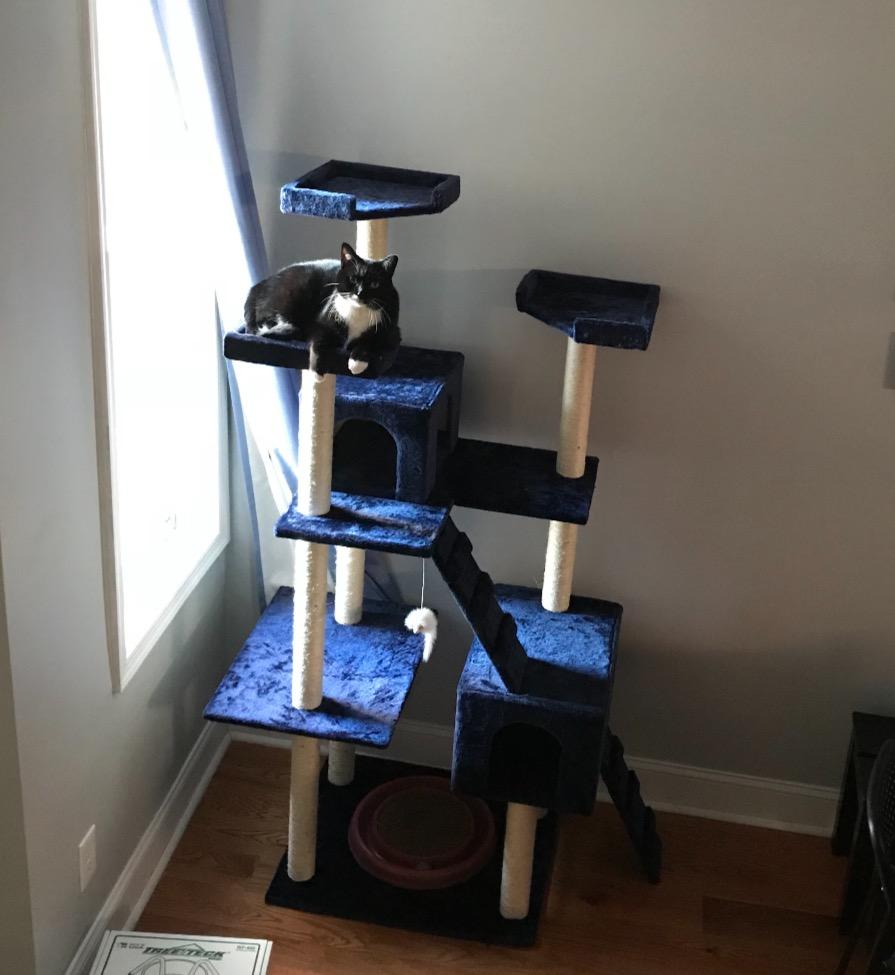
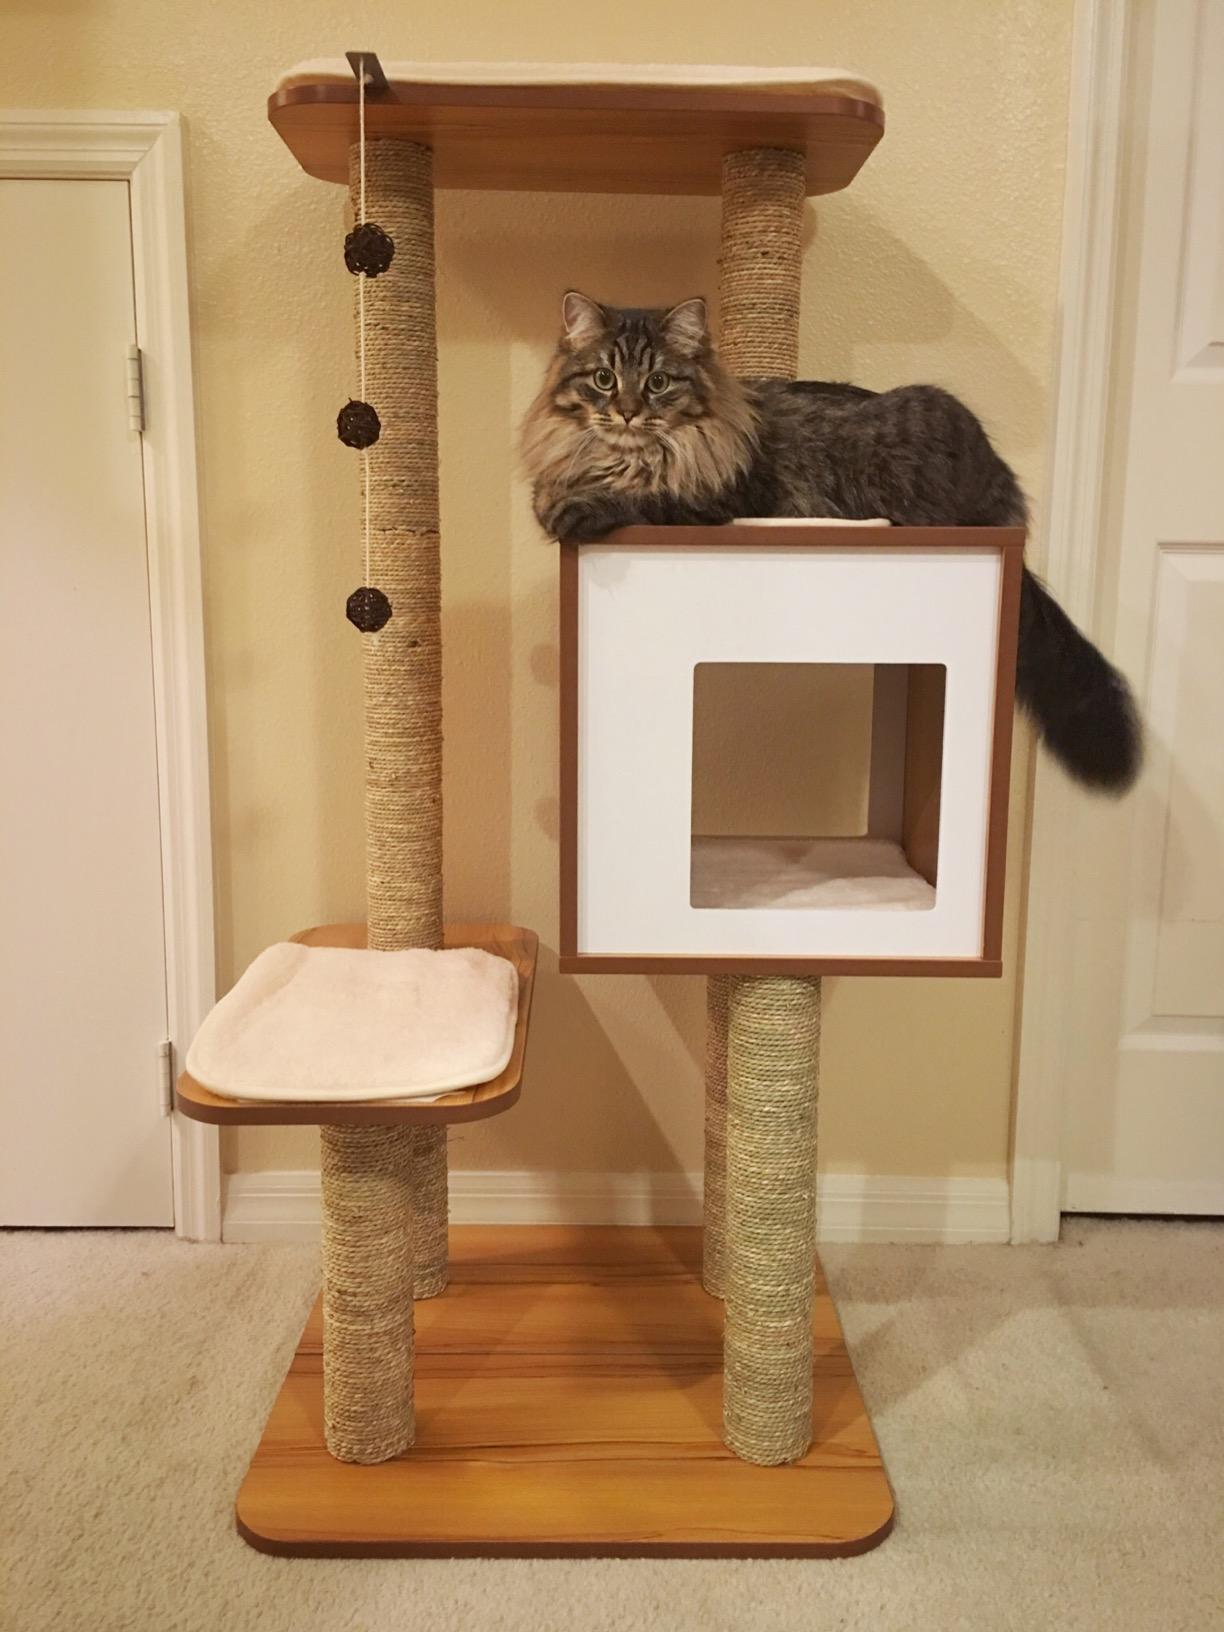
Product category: items_cat tree
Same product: no